Optical telegraph

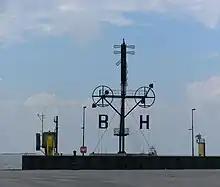
Optical telegraph in the harbour of Bremerhaven, Germany

A message was sent by sending numbers sequentially to make up a code. As with other systems the code was decoded via a code book. On 1 October 1835 it was announced in the Launceston Advertiser - "...that the signal stations are now complete from Launceston to George Town, and communication may he made, as well as received, from the Windmill Hill to George Town, in a very few minutes, on a clear day". The system comprised six stations - Launceston Port Office, Windmill Hill, Mt. Direction, Mt.George, George Town Port Office, Low Head lighthouse. The Tamar Valley semaphore telegraph operated for twenty-two and a half years closing on 31 March 1858 after the introduction of the electric telegraph.